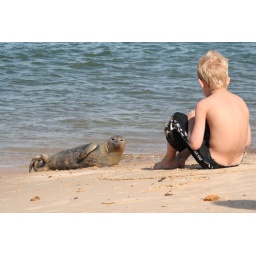
Seal and a boy on a beach in North Norfolk